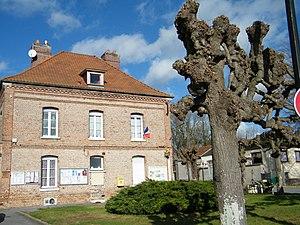
Allery, Somme, fr, mairie-école (2)
Allery est une commune française située dans le département de la Somme en région Hauts-de-France.